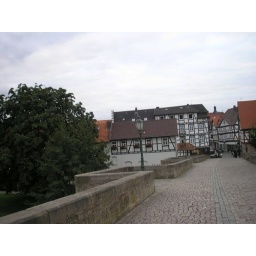
The bridge over Fulda river in Melsungen